Thomas Jones (American football)

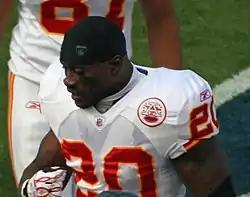
Jones with the Kansas City Chiefs in 2010

Thomas Quinn Jones (born August 19, 1978) is an American actor and former professional football player. He played as a running back for 12 seasons in the National Football League (NFL). Jones played college football for the Virginia Cavaliers, earning consensus All-American honors in 1999. He was selected by the Arizona Cardinals seventh overall in the 2000 NFL draft, and played for the Tampa Bay Buccaneers in addition to the New York Jets, Chicago Bears, and Kansas City Chiefs. He retired among the top 25 leading rushers in NFL history (currently 26th, after LeSean McCoy passed him), and a member of the 10,000 rushing yards club. In September 2019 he was nominated for the Pro Football Hall of Fame Class of 2020.